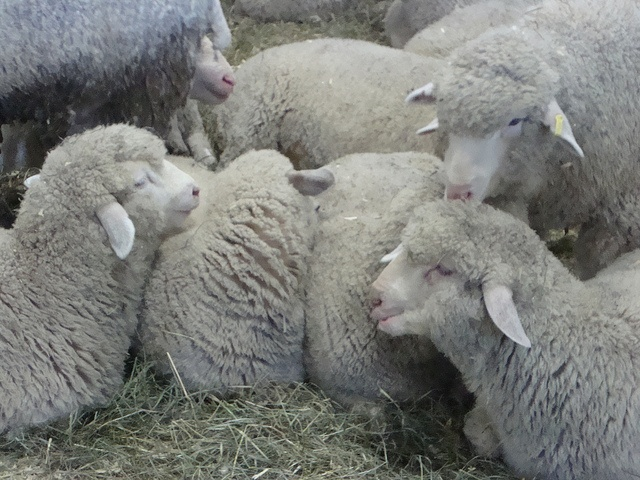
A herd of sheep laying down next to each other on grass.
a group of sheep laying together while a couple more stand around
A herd of sheep sitting together in the hay
A group of sheep laying together on hay.
A group of sheep laying down huddled together